History of Australia (2022–present)

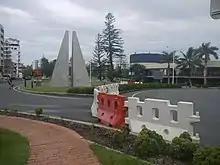
A barricade in Coolangatta enforcing the border closure between Queensland and New South Wales in April 2020 that was implemented by the Queensland Government in response to the COVID-19 pandemic

The National Cabinet announced restrictions on non-essential businesses, gatherings, and inter-state movement, which were later adjusted by individual jurisdictions in response to local outbreaks.